Leadership

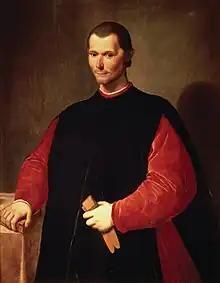
Florentine Secretary Niccolò Machiavelli detailed his ideas on rulership in "The Prince", which is a popular and controversial work on government rule.

The Chinese doctrine of the Mandate of Heaven postulated the need for rulers to govern justly, and the right of subordinates to overthrow emperors who appeared to lack divine sanction.